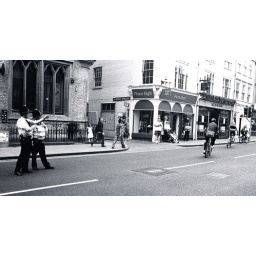
I think I took this in Oxford. I keep wondering where the parents are for the little girl standing against the fence.